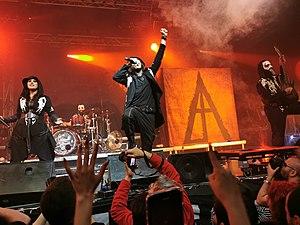
Black Anima est le neuvième album studio du groupe de metal gothique Italien Lacuna Coil. Il a été publié chez Century Media Records le 11 octobre 2019. L'enregistrement a eu lieu au BRX Studio à Milan, Italie. C'est le premier album à présenter le batteur Richard Meiz, qui est également membre du groupe de death metal symphonique italien, Genus Ordinis Dei. Le 15 juillet 2019, l'ancien batteur Ryan Blake Folden annonce via Instagram qu'il ne jouairait pas sur Black Anima et qu'il ne ferait aucune tournée en dehors de celle au États-Unis. Richard Meiz a été officiellement annoncé comme nouveau batteur de Lacuna Coil sur la page Facebook de Genus Ordinis Dei.